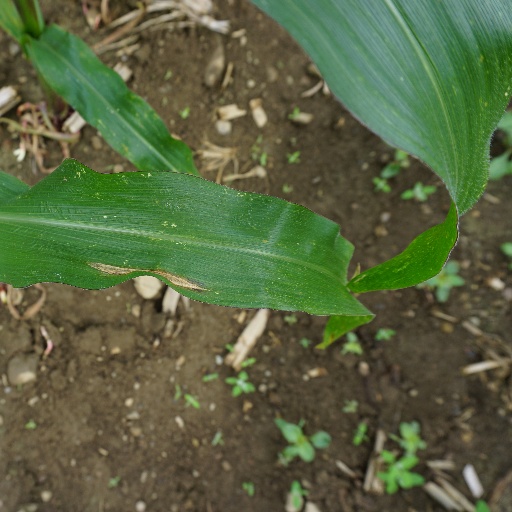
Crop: maize; corn